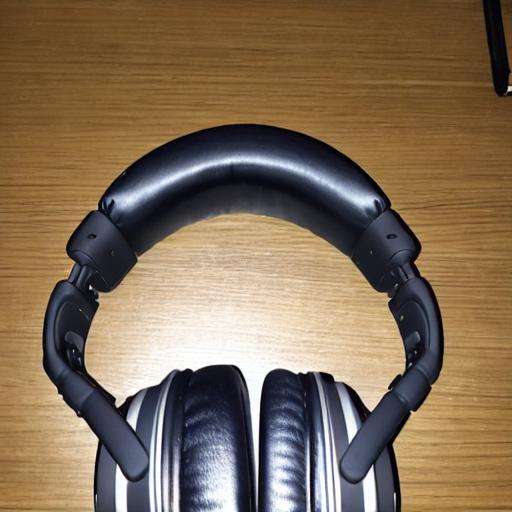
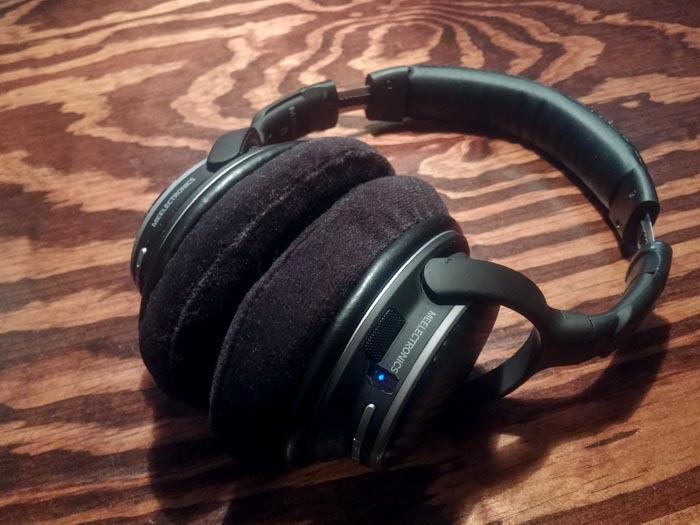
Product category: headphones
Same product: no